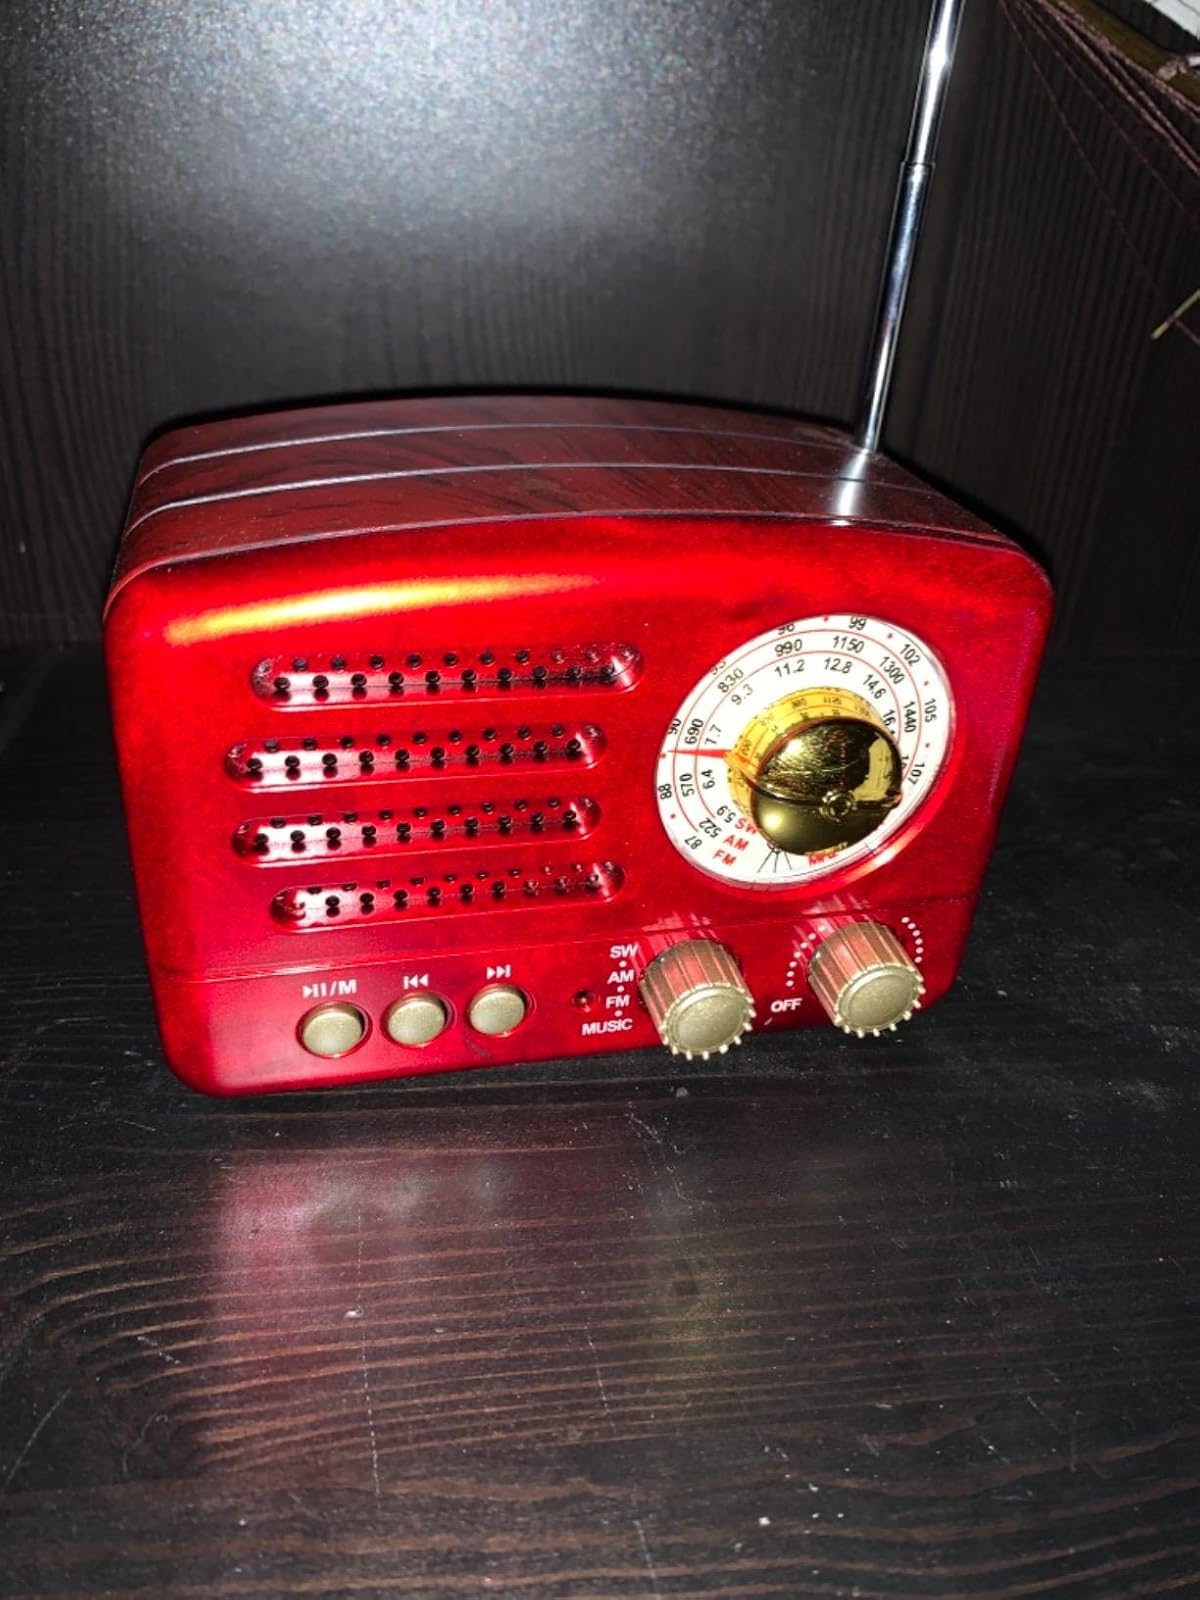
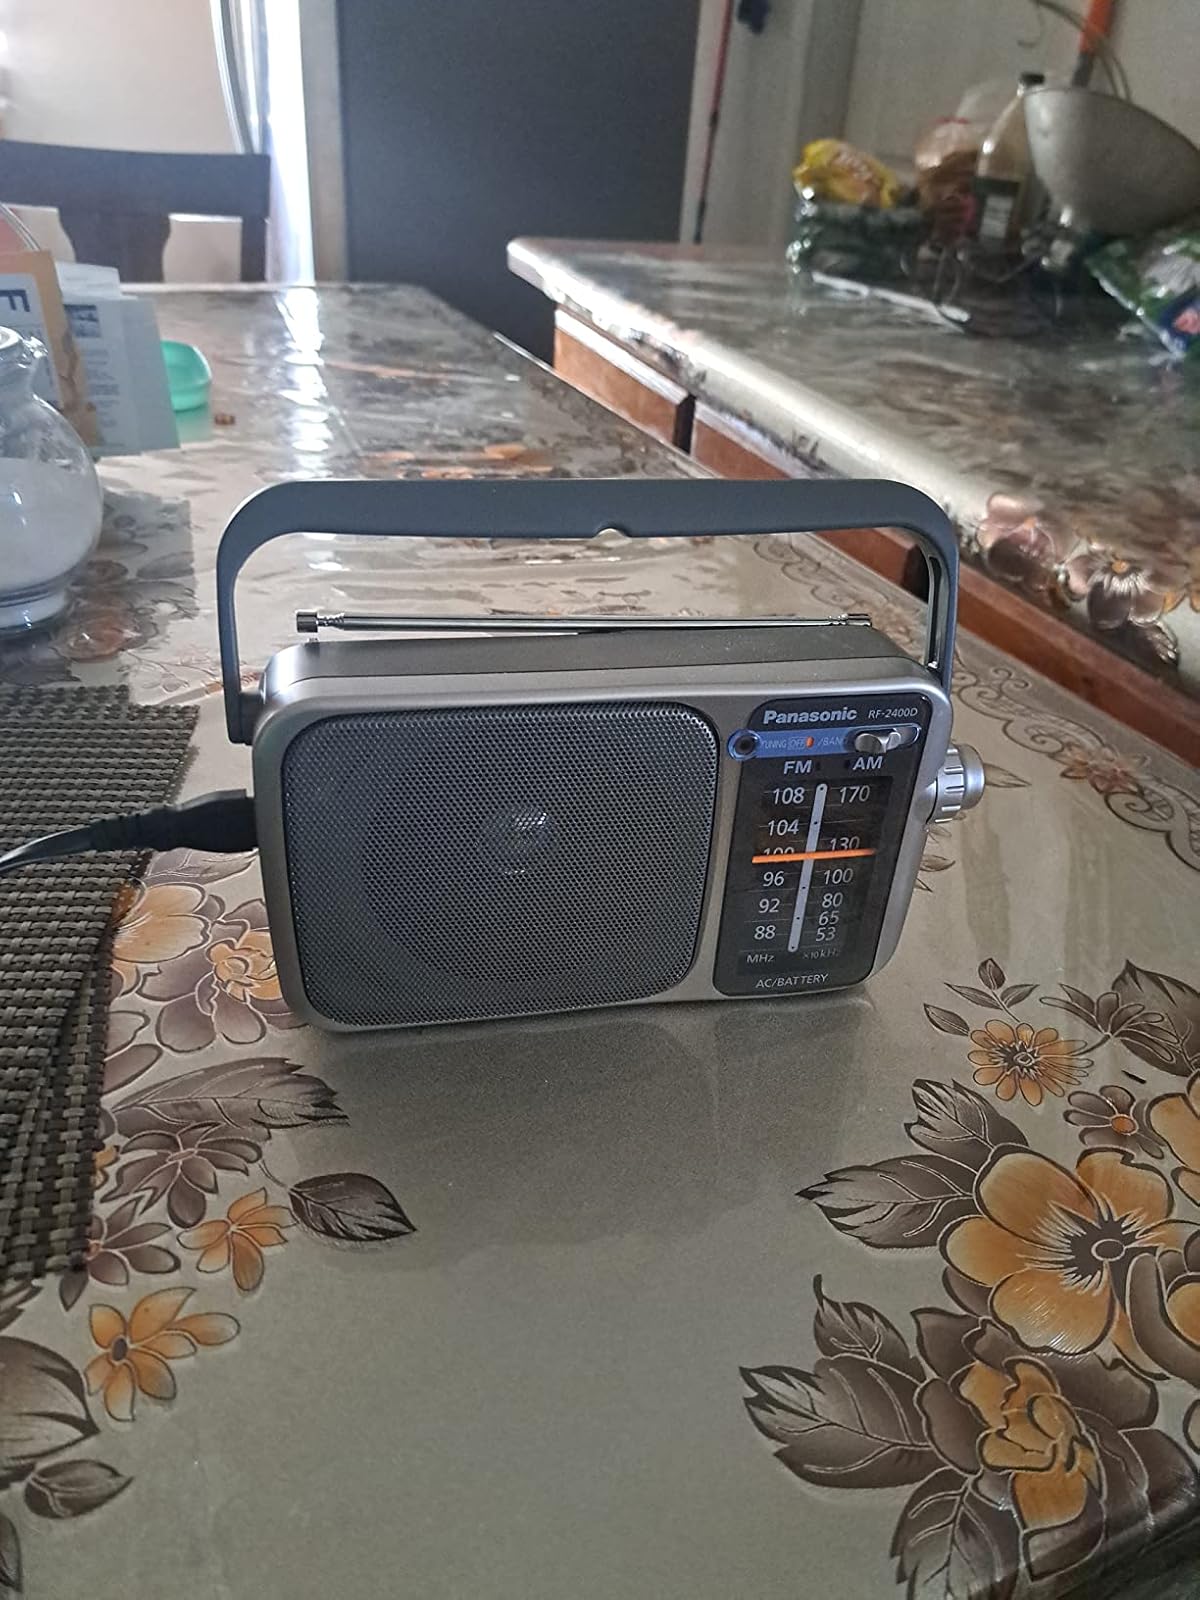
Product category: radio
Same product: no